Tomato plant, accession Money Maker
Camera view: tilt-top (135 deg); turntable rotation: 210 degrees
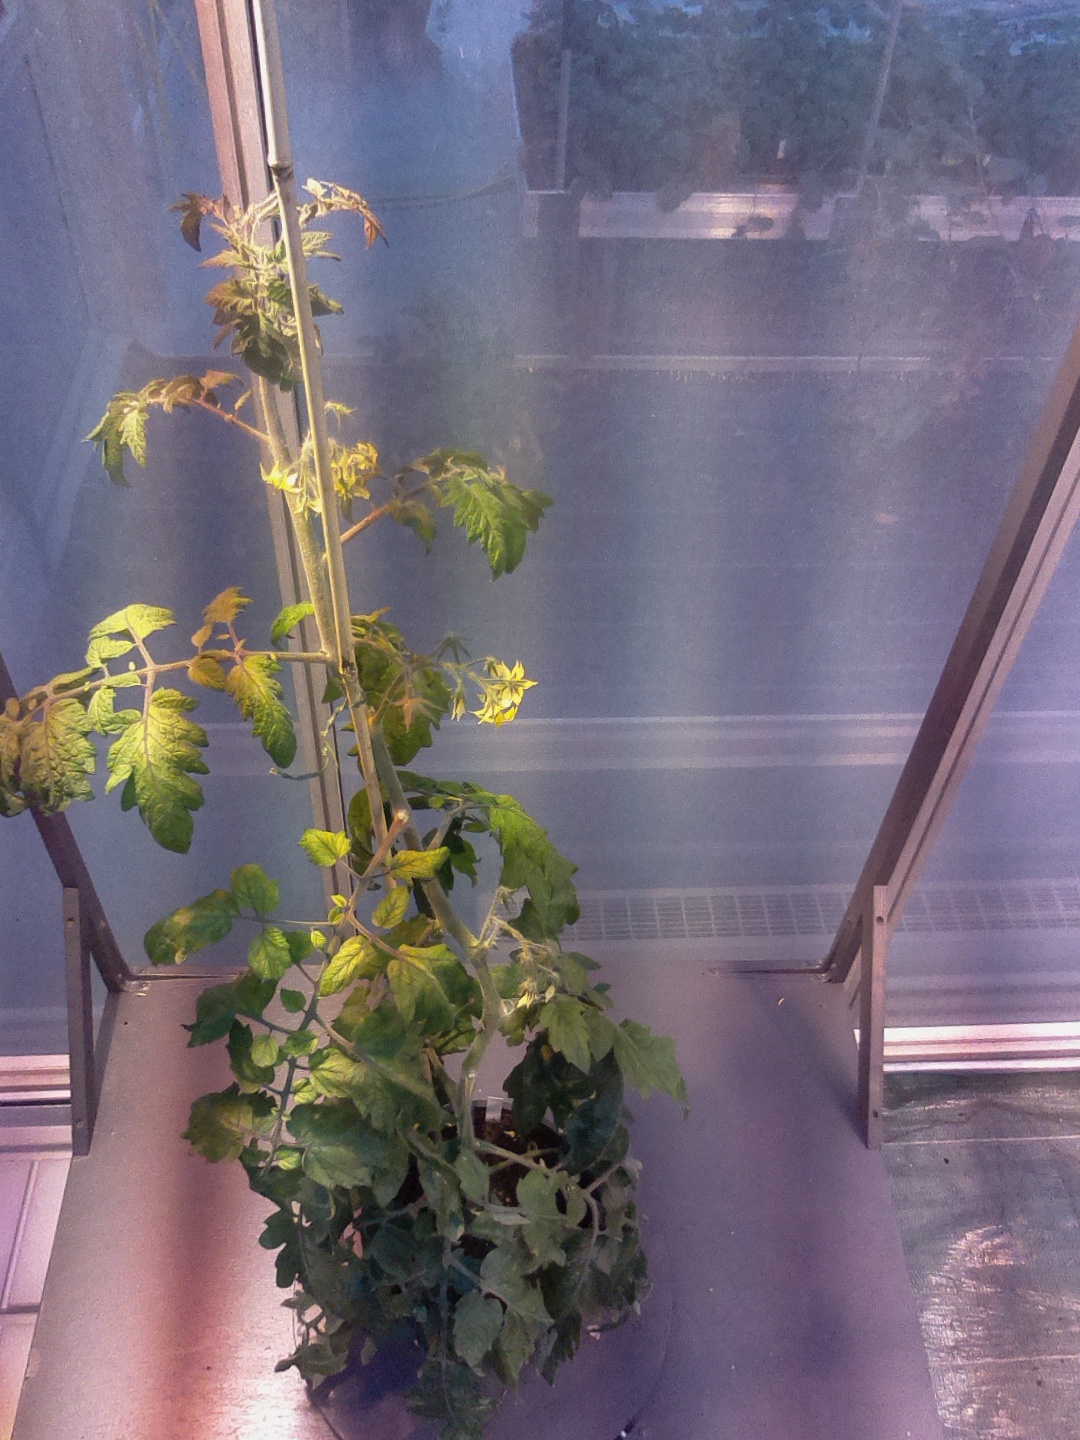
BBCH growth stage 70: Fruits at the main stem or branches visibles